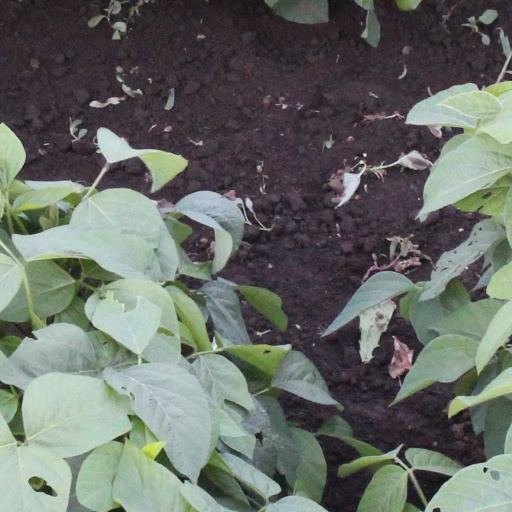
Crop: soybean